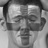
Emotion: sad